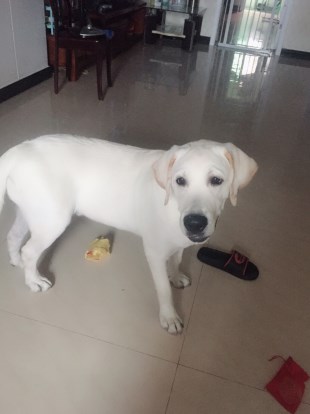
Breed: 3580-n000122-Labrador_retriever